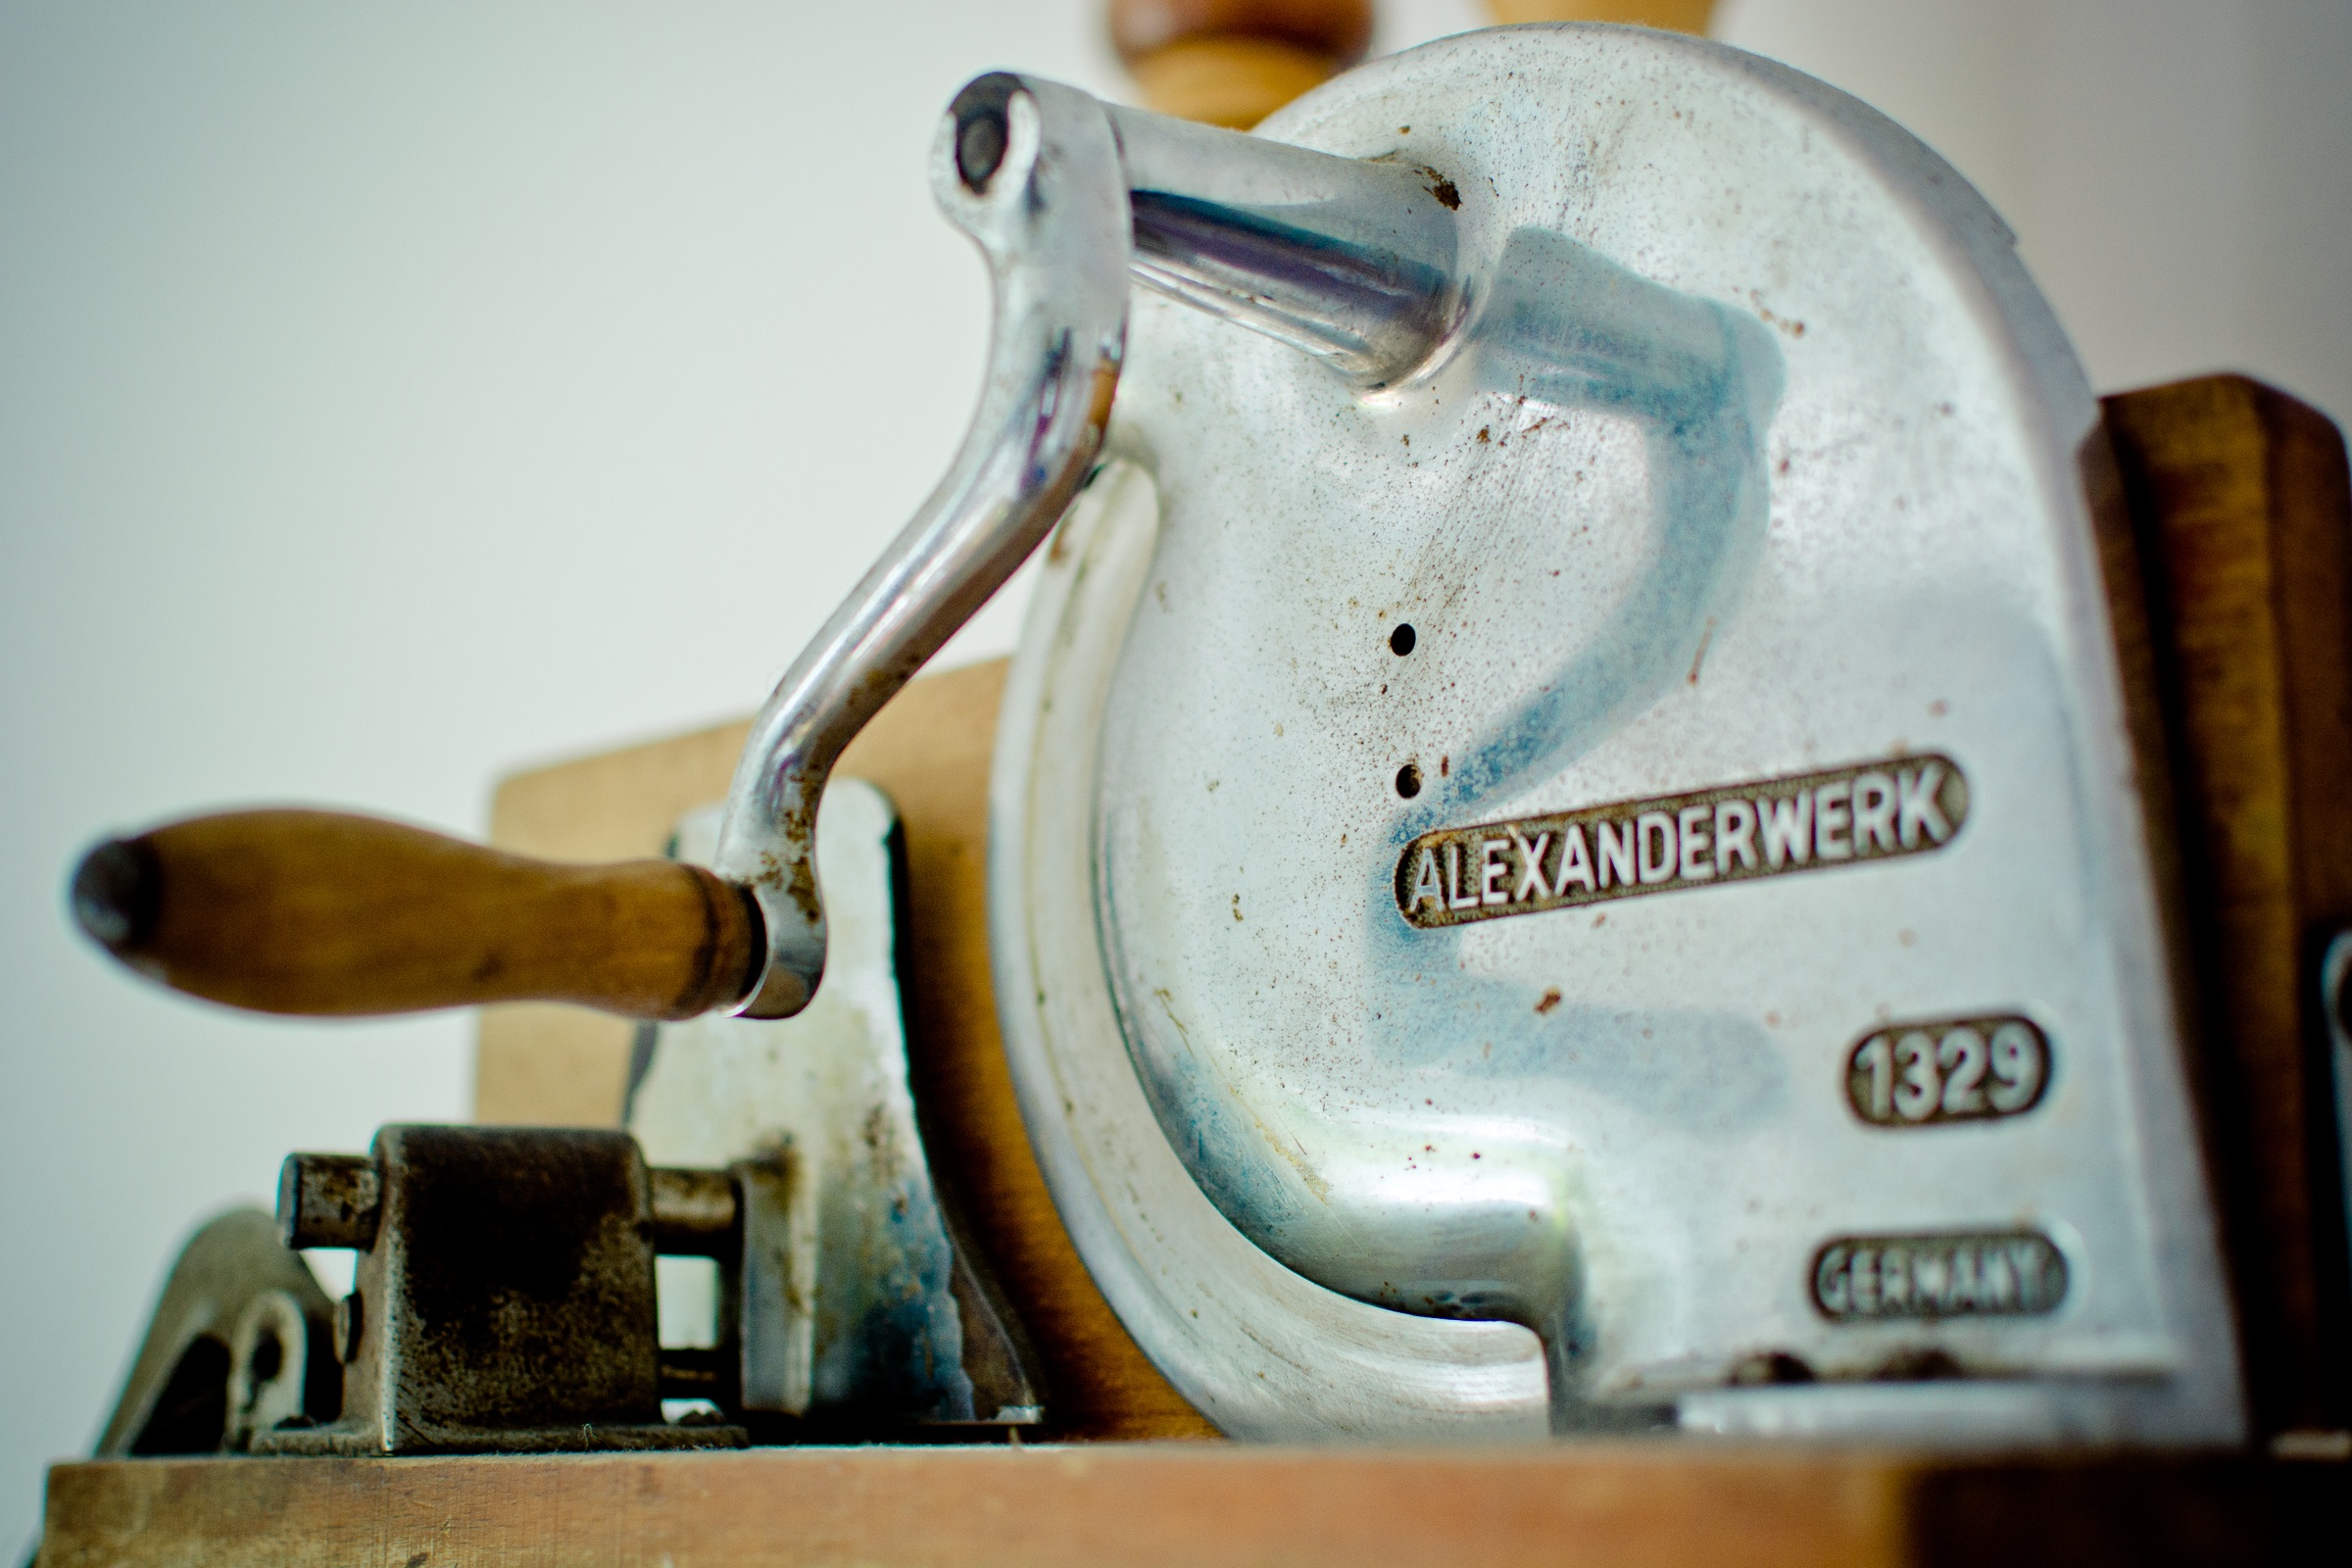
sharp, wood, technology, antique, old, metal, machine, knife, handle, cut, iron, winch, metallic, crank, slicer, cutting machine, brotmaschine, circular saw, saw blade, wooden handle